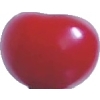
Label: cherry_sour